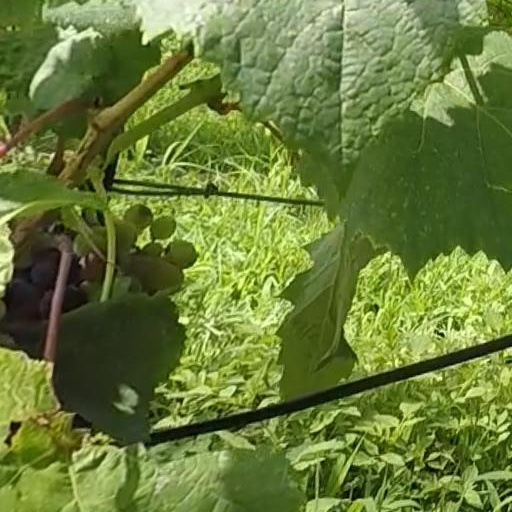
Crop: grape